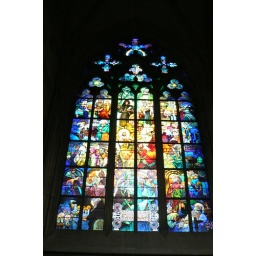
Beautiful stained glass window in the cathedral